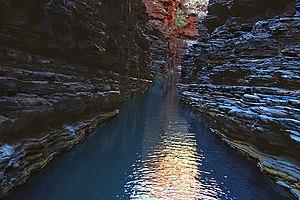
Cette liste de gorges comprend des gorges terrestres et sous-marinnes. Les gorges terrestres sont triés par continent, puis par pays.